French Canadians

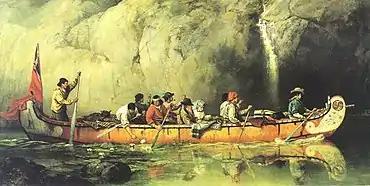
"Voyageurs Passing a Waterfall" by Frances Anne Hopkins

French settlers from Normandy, Perche, Beauce, Brittany, Maine, Anjou, Touraine, Poitou, Aunis, Angoumois, Saintonge, and Gascony were the first Europeans to permanently colonize what is now Quebec, parts of Ontario, Acadia, and select areas of Western Canada, all in Canada (see French colonization of the Americas). Their colonies of New France (also commonly called Canada) stretched across what today are the Maritime provinces, southern Quebec and Ontario, as well as the entire Mississippi River Valley.